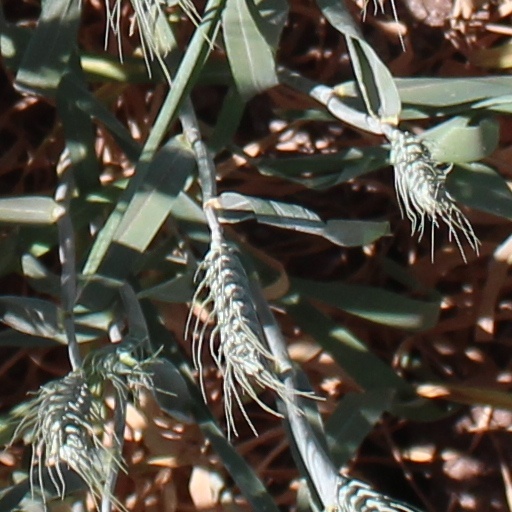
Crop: wheat